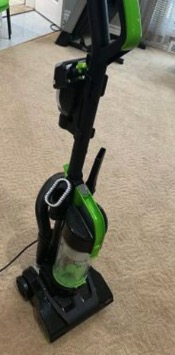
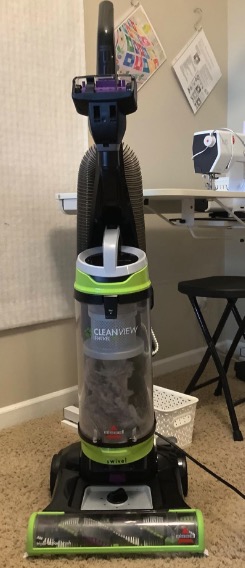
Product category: items_vacuum
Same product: no